Ecker Dam

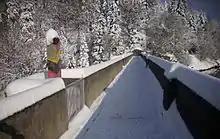
Preserved East German border post on the dam crest

After the war and the division into East and West Germany from 1949, the inner German Border ran straight through the site. The Border Troops of the German Democratic Republic had walls and barbed wire mounted on the dam crest and only about two-thirds of the facilities were accessible from the west. Access rights to operate the facilities were settled by bilateral agreements in the late 1970s.